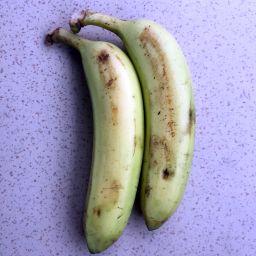
Fruit: Banana
Quality: Good